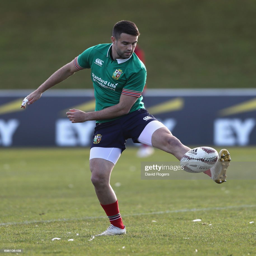
man kicks the ball during the training session held .